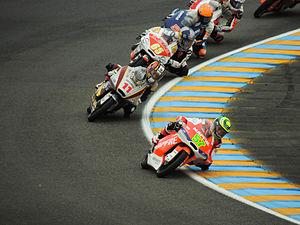
Pilotes en course dans la catégorie Moto 3. Eric Granado (57), Livio Loi (11), Philipp Oettl (65)
Livio Loi, né le 27 avril 1997 à Hasselt, est un pilote de vitesse moto belge.
Quatrième course du championnat du monde de vitesse moto 2013, le Grand Prix de France, couru sur le Circuit Bugatti du Mans du 17 au 19 mai, a célébré cette année ses 20 ans devant plus de 80 530 spectateurs.